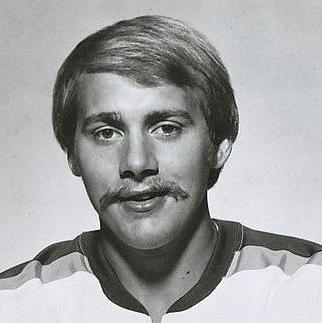
Age: 21